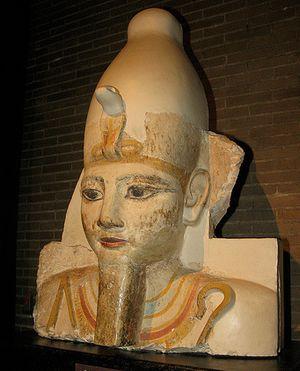
Fragment d'une statue colossale découverte à Abydos (Temple-portail de Ramsès II) - XIXe dynastie - Penn Museum
Abydos est une ville de l'Égypte antique située dans le nome Thinite, dans le sud du pays, à 91 km au nord-ouest de Louxor. Placé sur la rive occidentale du Nil et en bordure du désert Libyque, ce site archéologique recouvre une superficie de plus de 8 km². Les vestiges abydéniens sont datés de toutes les phases de l'histoire de l'Égypte antique. Du point de vue religieux, Abydos est le principal lieu de culte d'Osiris, le plus populaire des dieux funéraires. Selon le mythe, le dieu a été dépecé par son frère Seth et les prêtres du lieu se sont vus confier la garde de la tête d'Osiris conservée dans un reliquaire. Plusieurs lieux de culte sont dédiés au dieu et les vastes cimetières qui se sont développés autour de la ville démontrent le fait, qu'en plus de la population locale, des Égyptiens non-locaux ont décidé d'édifier là leurs tombes ou leurs monuments funéraires.